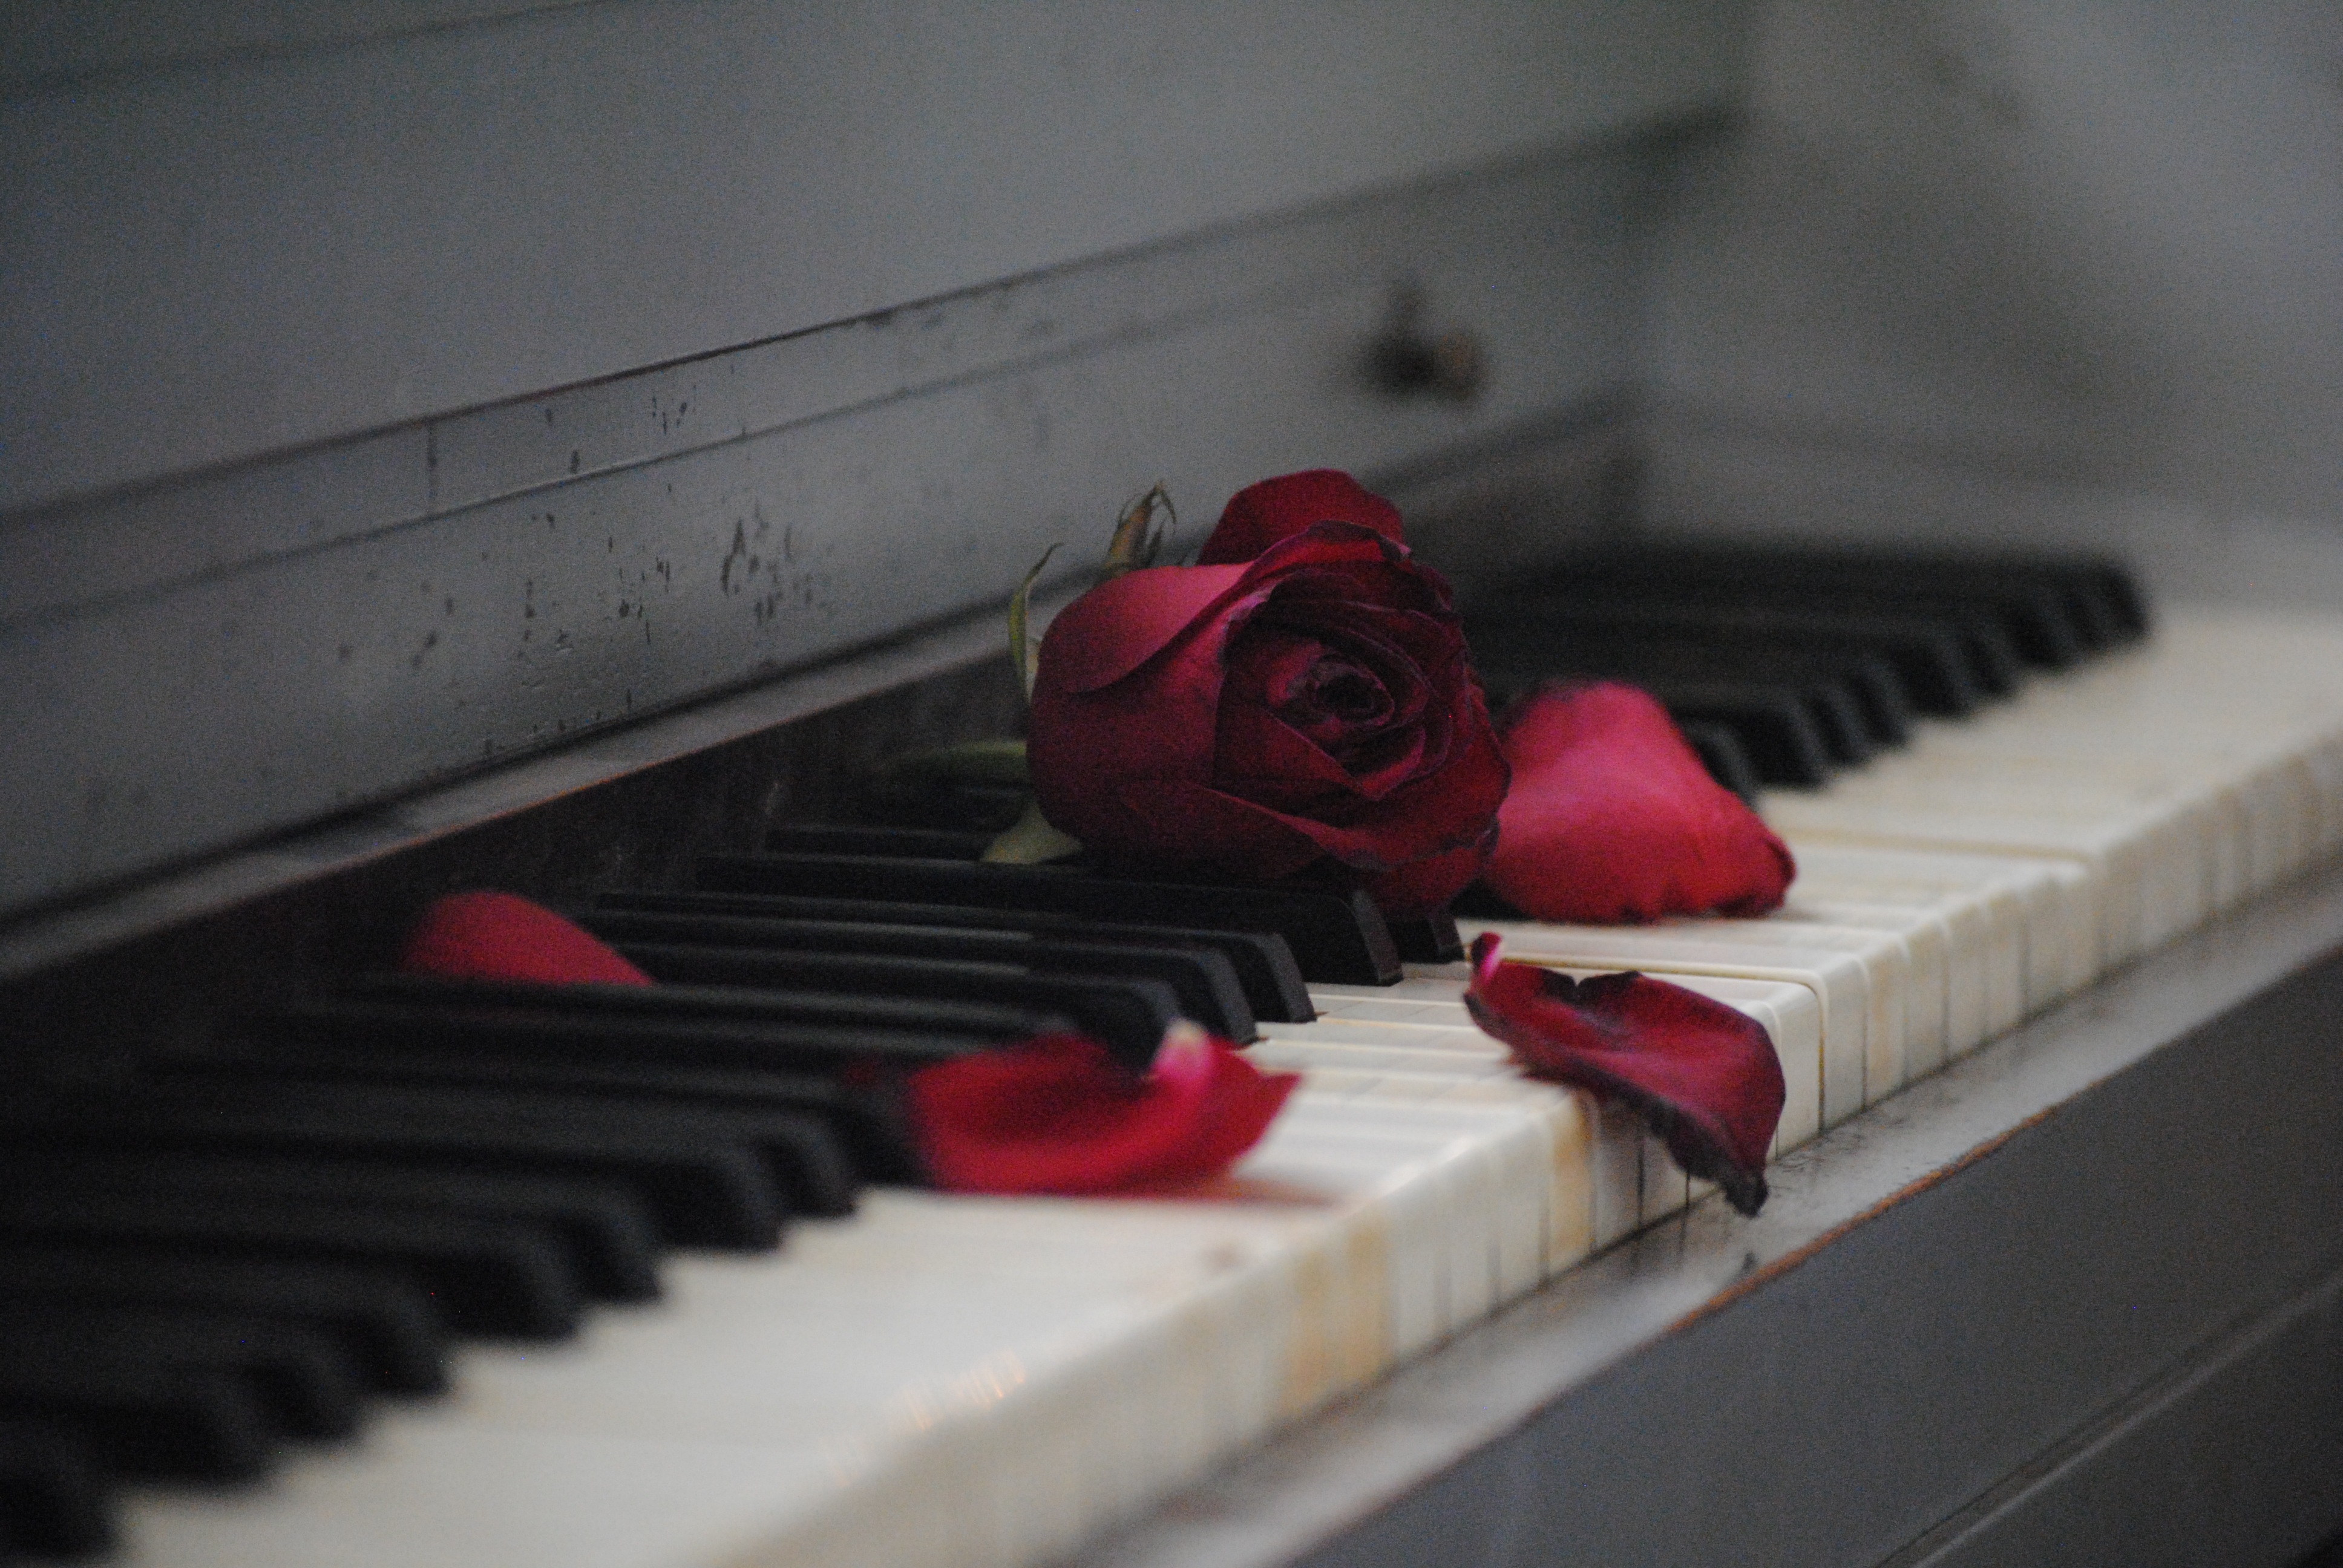
keyboard, technology, white, flower, love, heart, rose, red, color, piano, broken, romance, romantic, commitment, two, black, together, wedding, marriage, musical instrument, date, close up, relationship, valentine, dreary, pianist, string instrument, digital piano, electronic device, musical keyboard, computer component, electronic instrument, tristlos